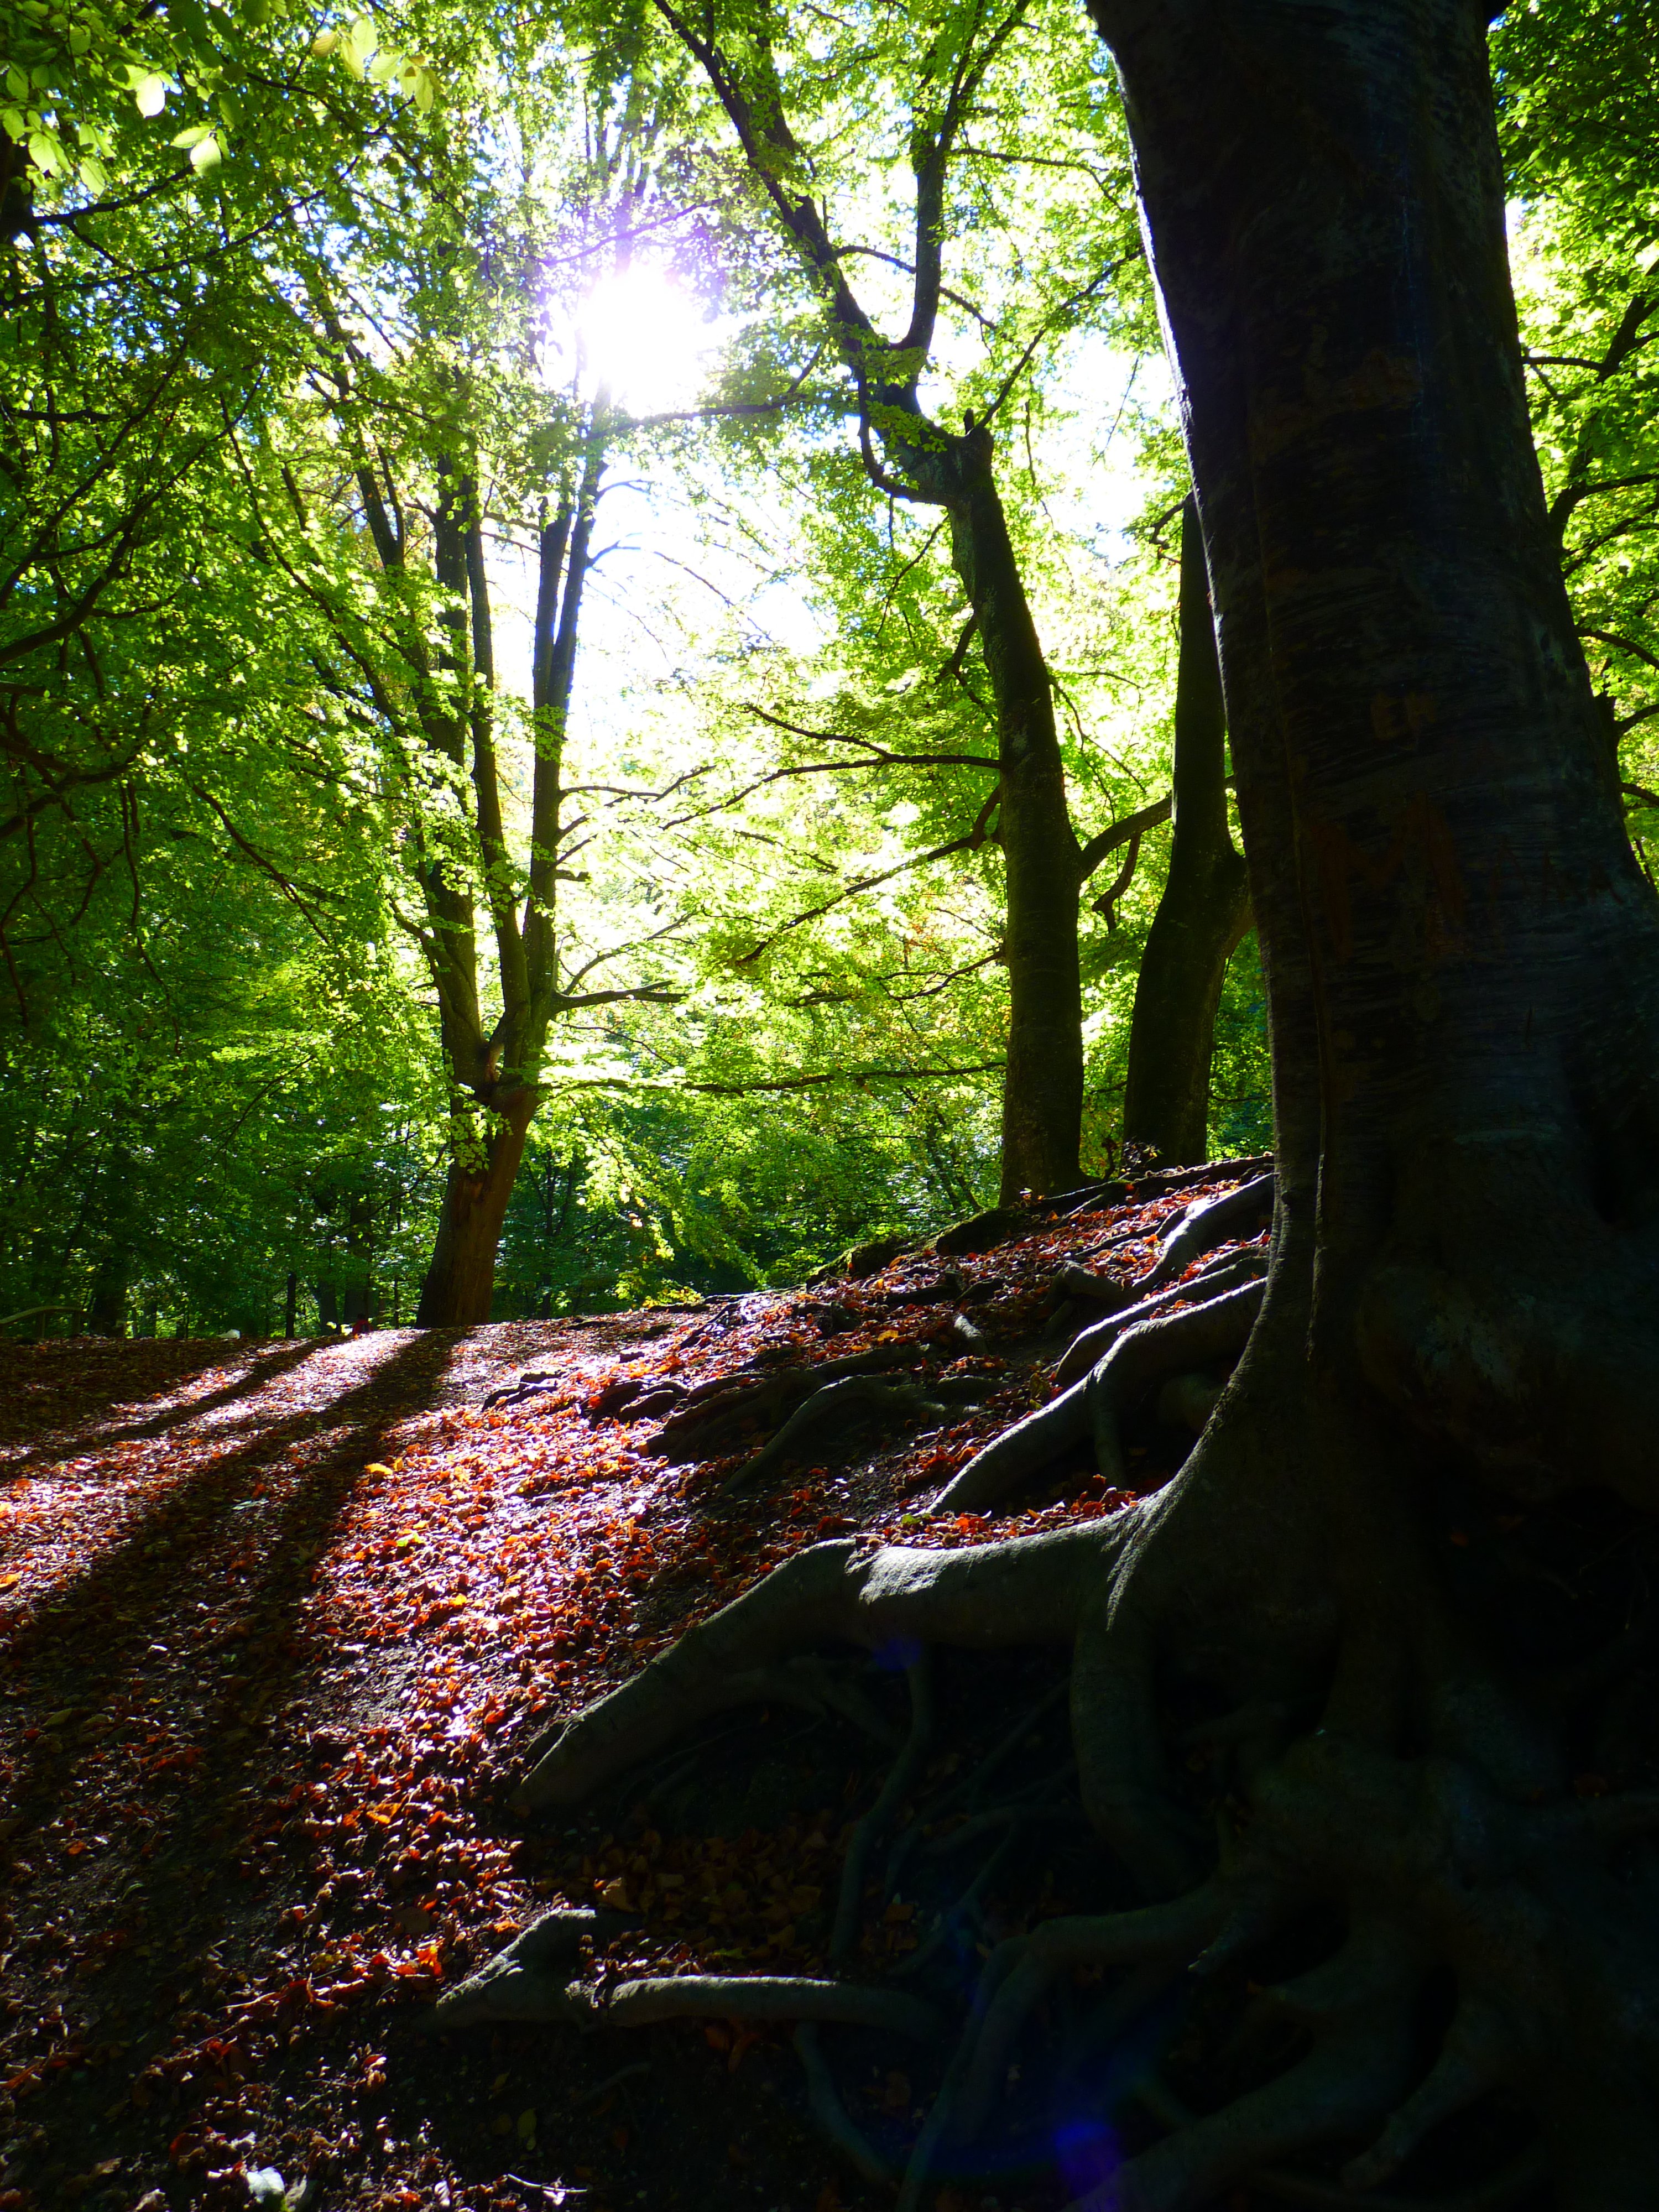
tree, nature, forest, branch, light, plant, sunlight, leaf, flower, stream, green, reflection, autumn, season, waterway, root, trees, forest floor, woodland, habitat, back light, natural environment, woody plant